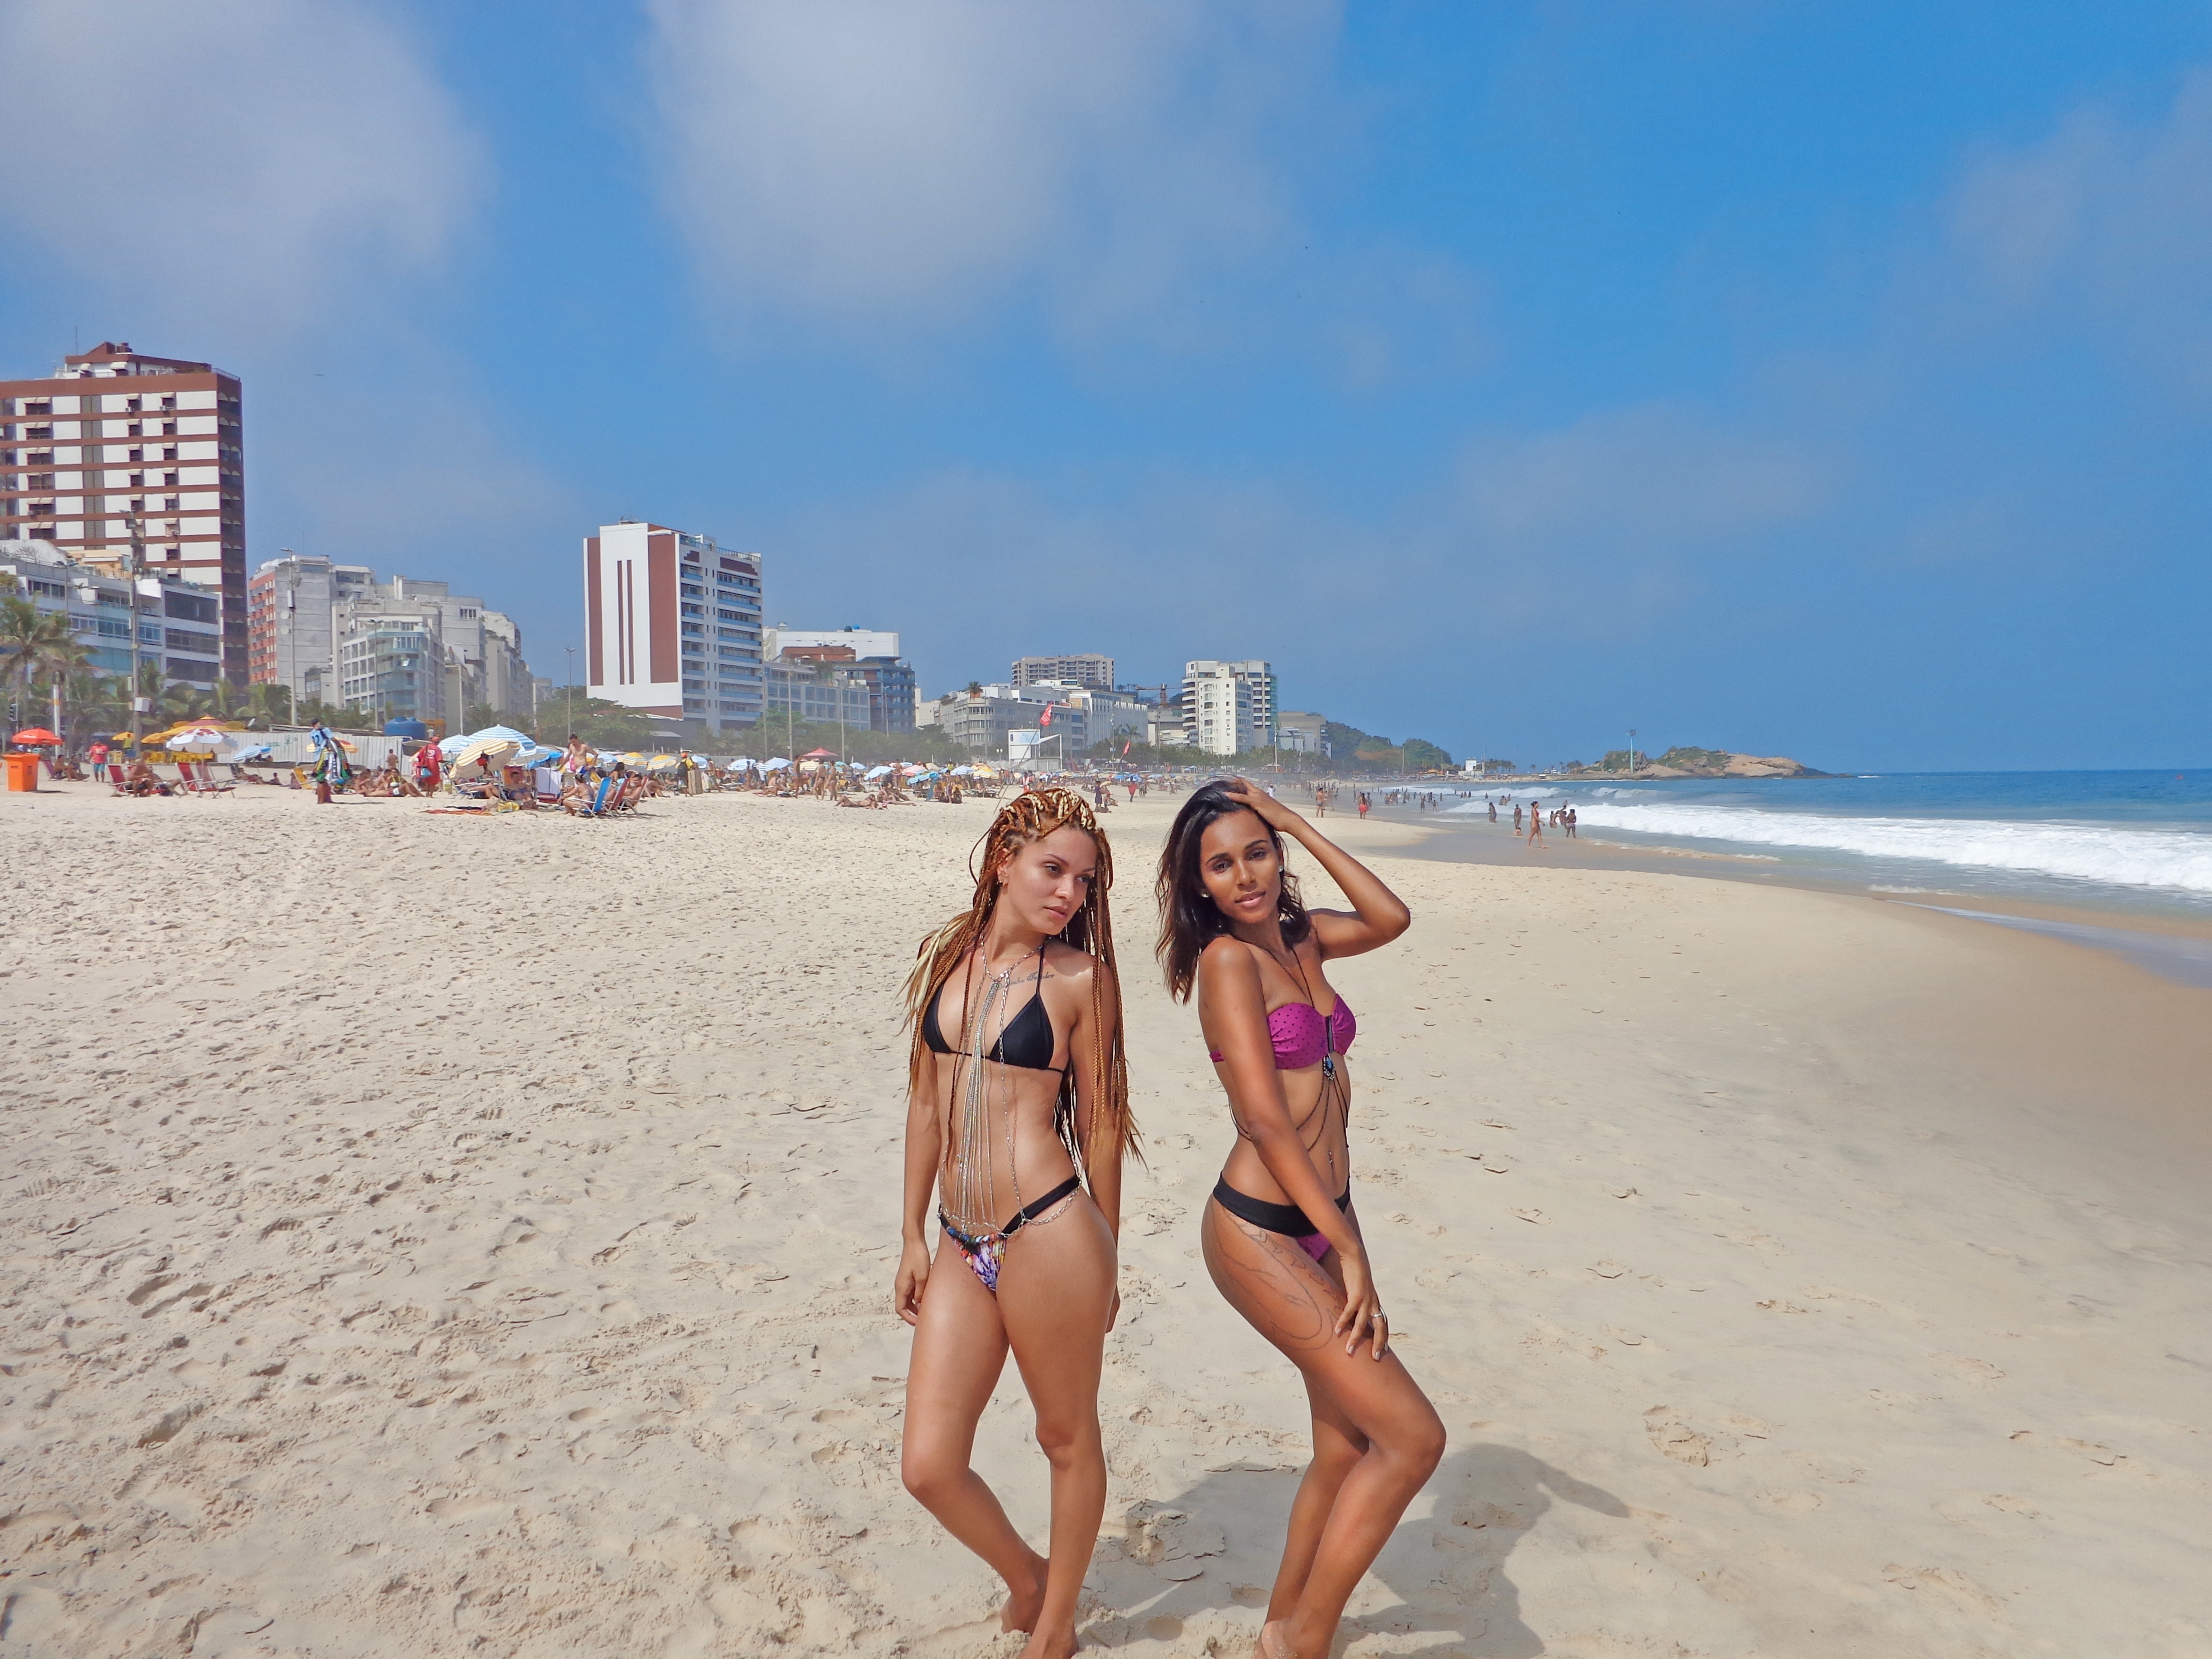
beach, landscape, sea, coast, water, sand, ocean, girl, woman, hair, shore, summer, vacation, travel, female, walk, leg, contemplation, model, relax, ride, clothing, body of water, swimwear, mouth, rio de janeiro, waves, women, sunglasses, look, beautiful, sol, brazil, body, quiet, weekend, beautiful women, brasileira, elegance, linda, photo shoot, bikine, sun tanning